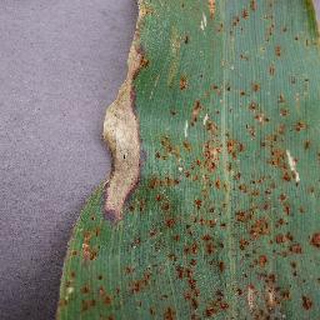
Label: corn_northern_leaf_blight